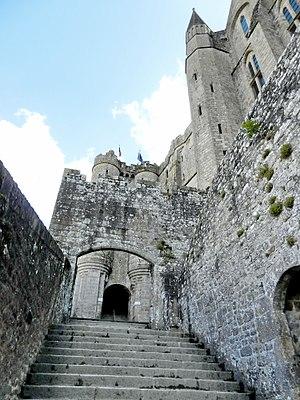
L’abbaye du Mont-Saint-Michel est une abbaye, anciennement bénédictine et désormais confiée aux Fraternités monastiques de Jérusalem. Classée monument historique, elle est située sur l'îlot du mont Saint-Michel, qui se trouve lui-même sur le territoire de la commune française nommée Le Mont-Saint-Michel, dans le département de la Manche en région de Normandie.